African-American history

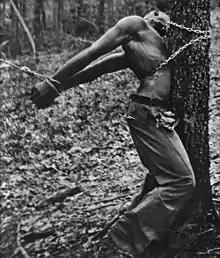
Robert McDaniels lynched. Apr. 13, 1937

Hiram Revels became the first African-American senator in the U.S. Congress in 1870. Other African Americans soon came to Congress from South Carolina, Georgia, Alabama, and Mississippi. These new politicians supported the Republicans and tried to bring further improvements to the lives of African Americans. Revels and others understood that white people may have felt threatened by the African-American congressmen. Revels stated, "The white race has no better friend than I. I am true to my own race. I wish to see all done that can be done...to assist [Black men]in acquiring property, in becoming intelligent, enlightened citizens...but at the same time, I would not have anything done which would harm the white race," Blanche K. Bruce was the other African American who became a U.S. senator during this period. African Americans elected to the House of Representatives during this time included Benjamin S. Turner, Josiah T. Walls, Joseph H. Rainey, Robert Brown Elliot, Robert D. De Large, and Jefferson H. Long. Frederick Douglass also served in the different government jobs during Reconstruction, including Minister Resident and Counsel General to Haiti, Recorder of Deeds, and U.S. Marshall. Bruce became a Senator in 1874 and represented the state of Mississippi. He worked with white politicians from his region in order to hopefully help his fellow African Americans and other minority groups such as Chinese immigrants and Native Americans. He even supported efforts to end restrictions on former Confederates' political participation.